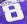
Number: 8